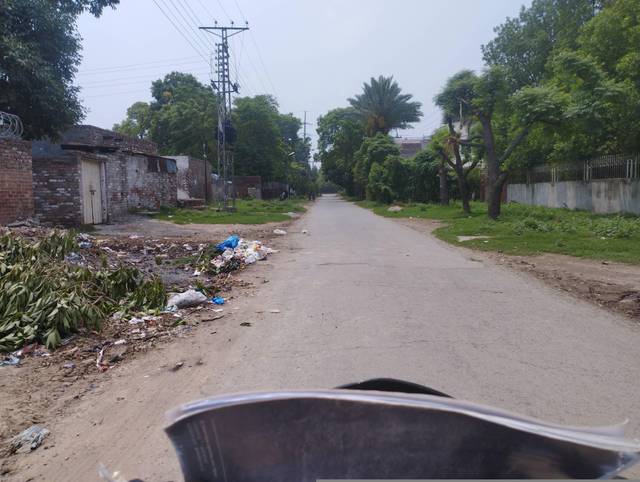
Region: Pakistan
Coordinates: 31.563, 74.375